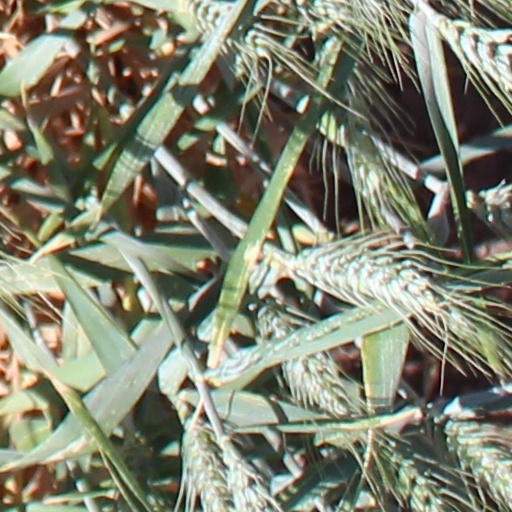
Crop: wheat